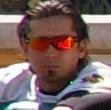
Age: 26